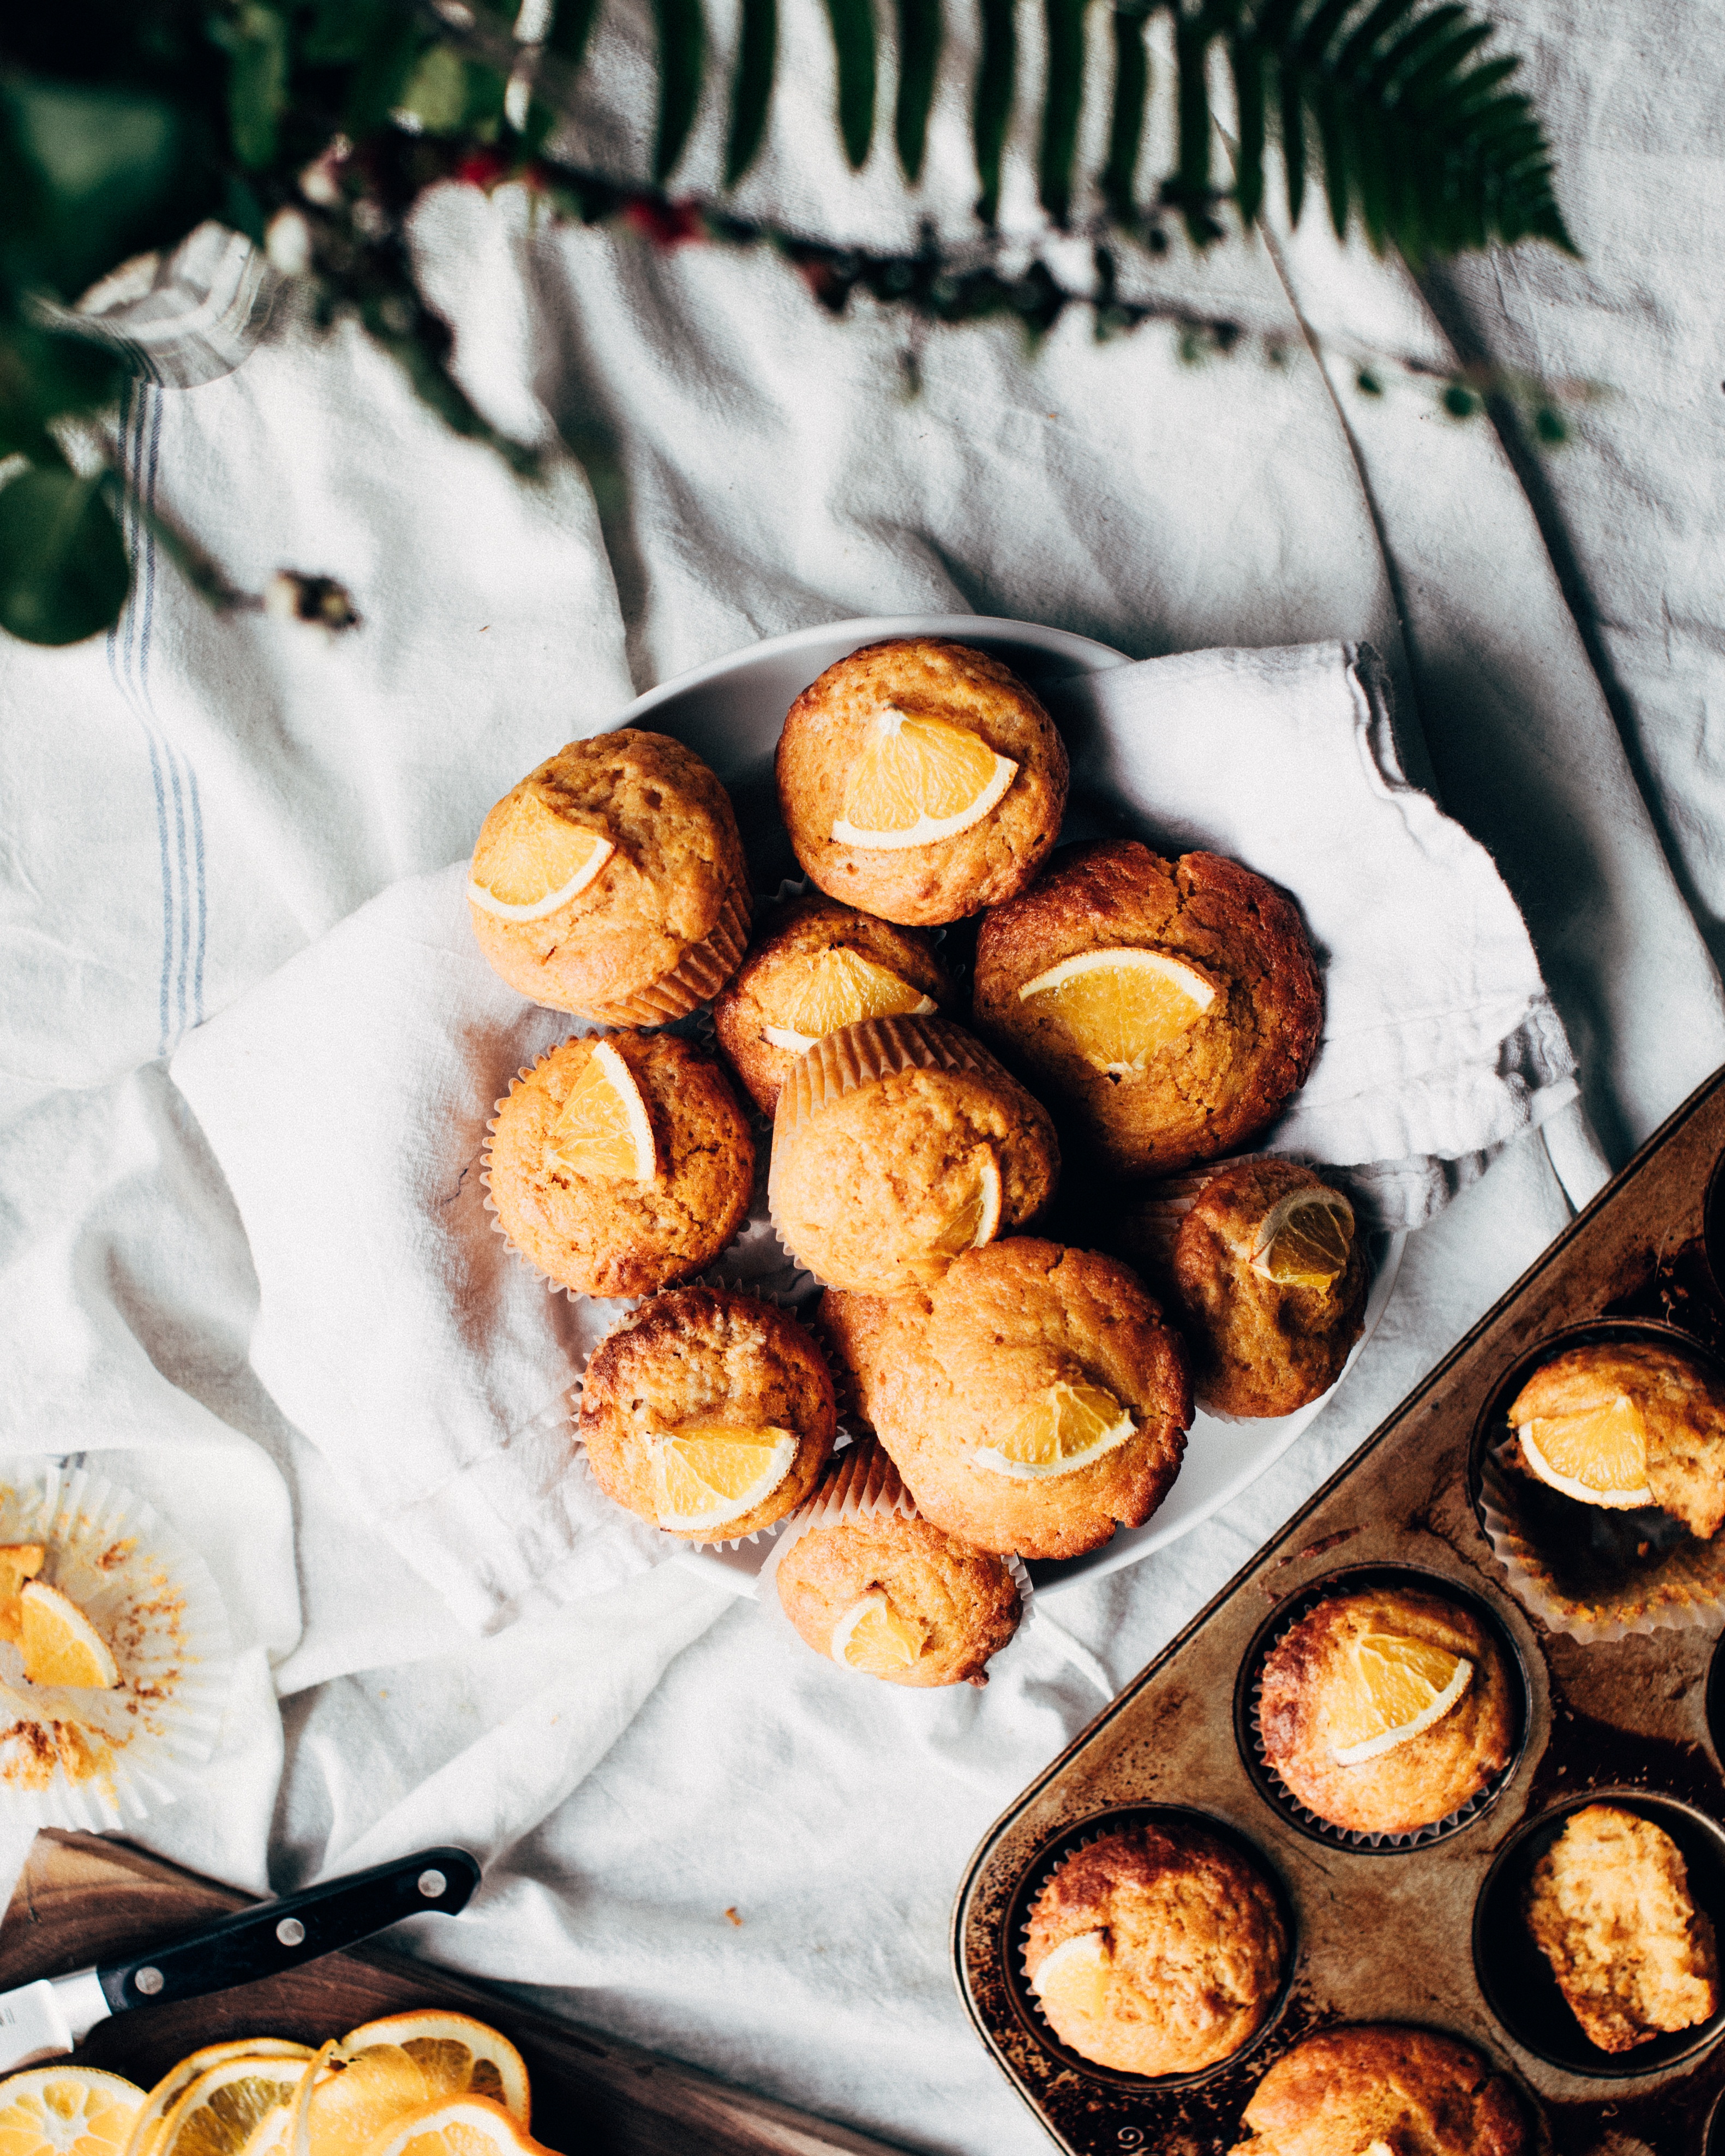
plant, fruit, sweet, orange, dish, meal, food, produce, vegetable, breakfast, baking, dessert, muffin, coconut, flavor, flowering plant, land plant